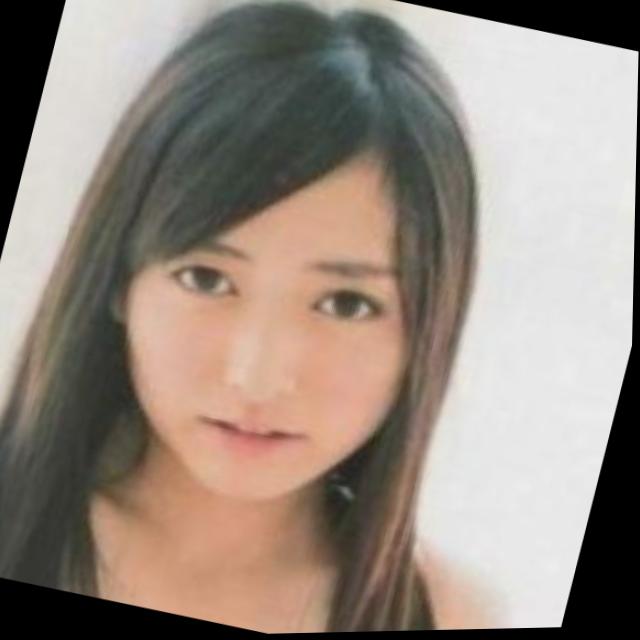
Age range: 21-44